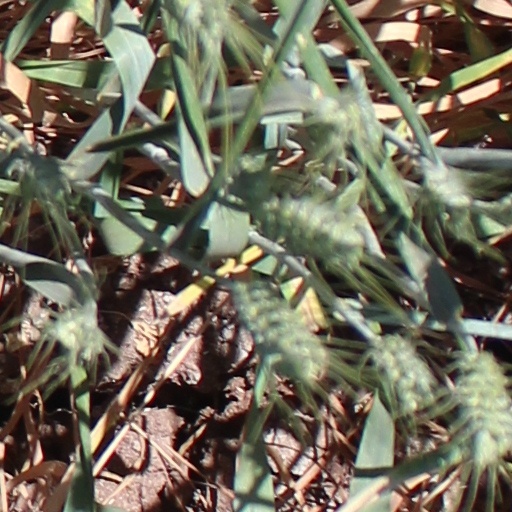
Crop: wheat